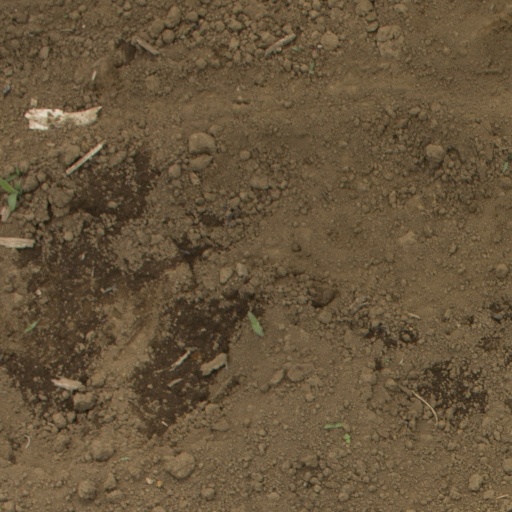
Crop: Jerusalem artichoke